Marlene Charell

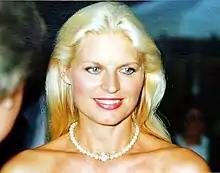
Charell in 1987

Charell grew up in Hamburg as the daughter of a native Silesian. As a six-year-old girl, she performed in the circus. Later she trained in acrobatics, ballet, dance, gymnastics, singing and acting.